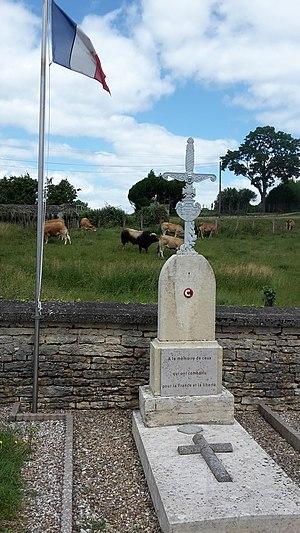
Tombe des cinq mobiles de la Loire tombés au combat du 27 octobre 1870 à Saint-Seine-sur-Vingeanne (Côte-d'Or).
Saint-Seine-sur-Vingeanne est une commune française située dans le département de la Côte-d'Or en région Bourgogne-Franche-Comté.